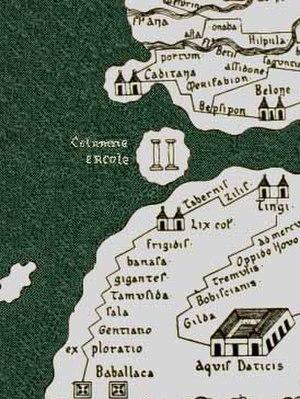
Détail de la reconstitution hypothétique de la partie marocaine (avec les colonnes d'Hercule) de la Table de Peutinger par Konrad Miller en 1887
Cet article donne une liste de localités et cités d'Afrique dans l'Antiquité et au Moyen Âge dont le nom en latin semble être confirmé par l'archéologie.
L'histoire de Gibraltar remonte à la Préhistoire : l'un des premiers crânes d'homme de Néandertal est découvert sur le rocher de Gibraltar en 1848. Les Phéniciens y fondent une colonie vers 950 av. J.-C., suivis par les Carthaginois, puis par les Romains.